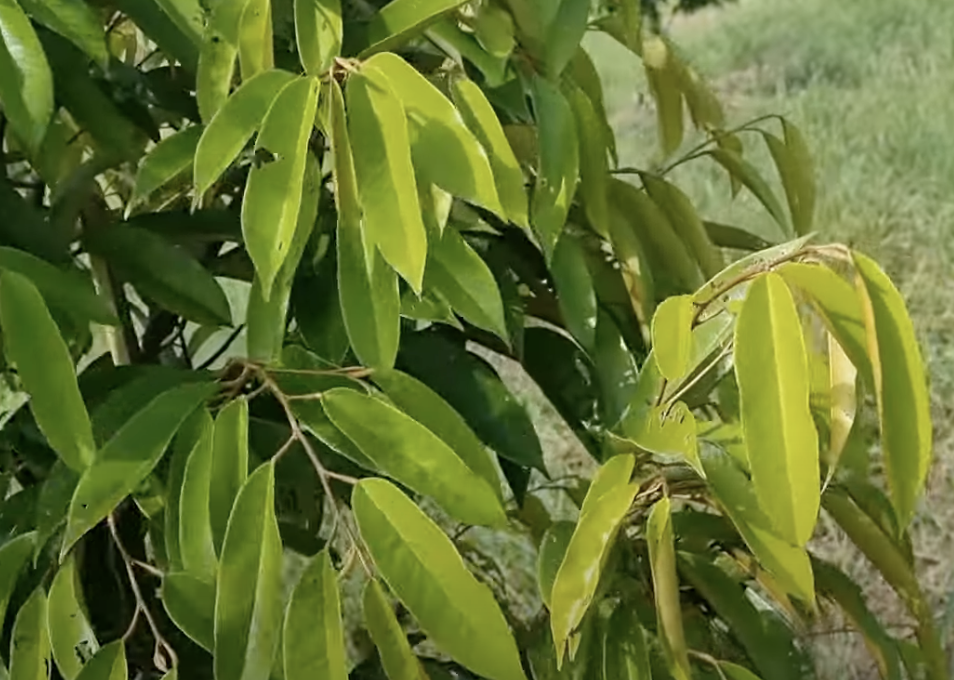
Label: yellow_leaf